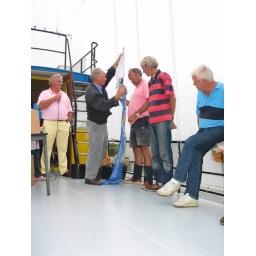
Het Nederlands Kampioenschap 16m2 in Sneek. Het werd gewonnen door Hans en Gerard van Drunen.